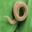
Label: worm